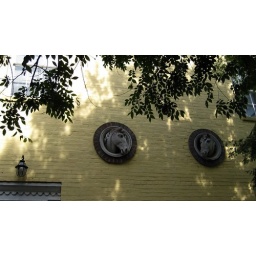
building facade with horse heads near the entrance to cady's ally at 34th street in georgetown